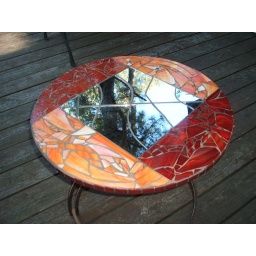
Randomly cut pattern of red and orange stained glass with broken mirror in the middle.